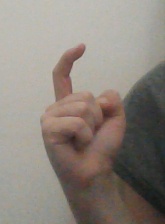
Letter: ra